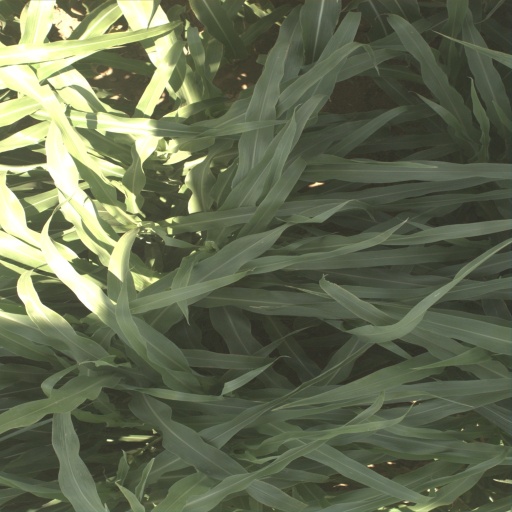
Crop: sorghum